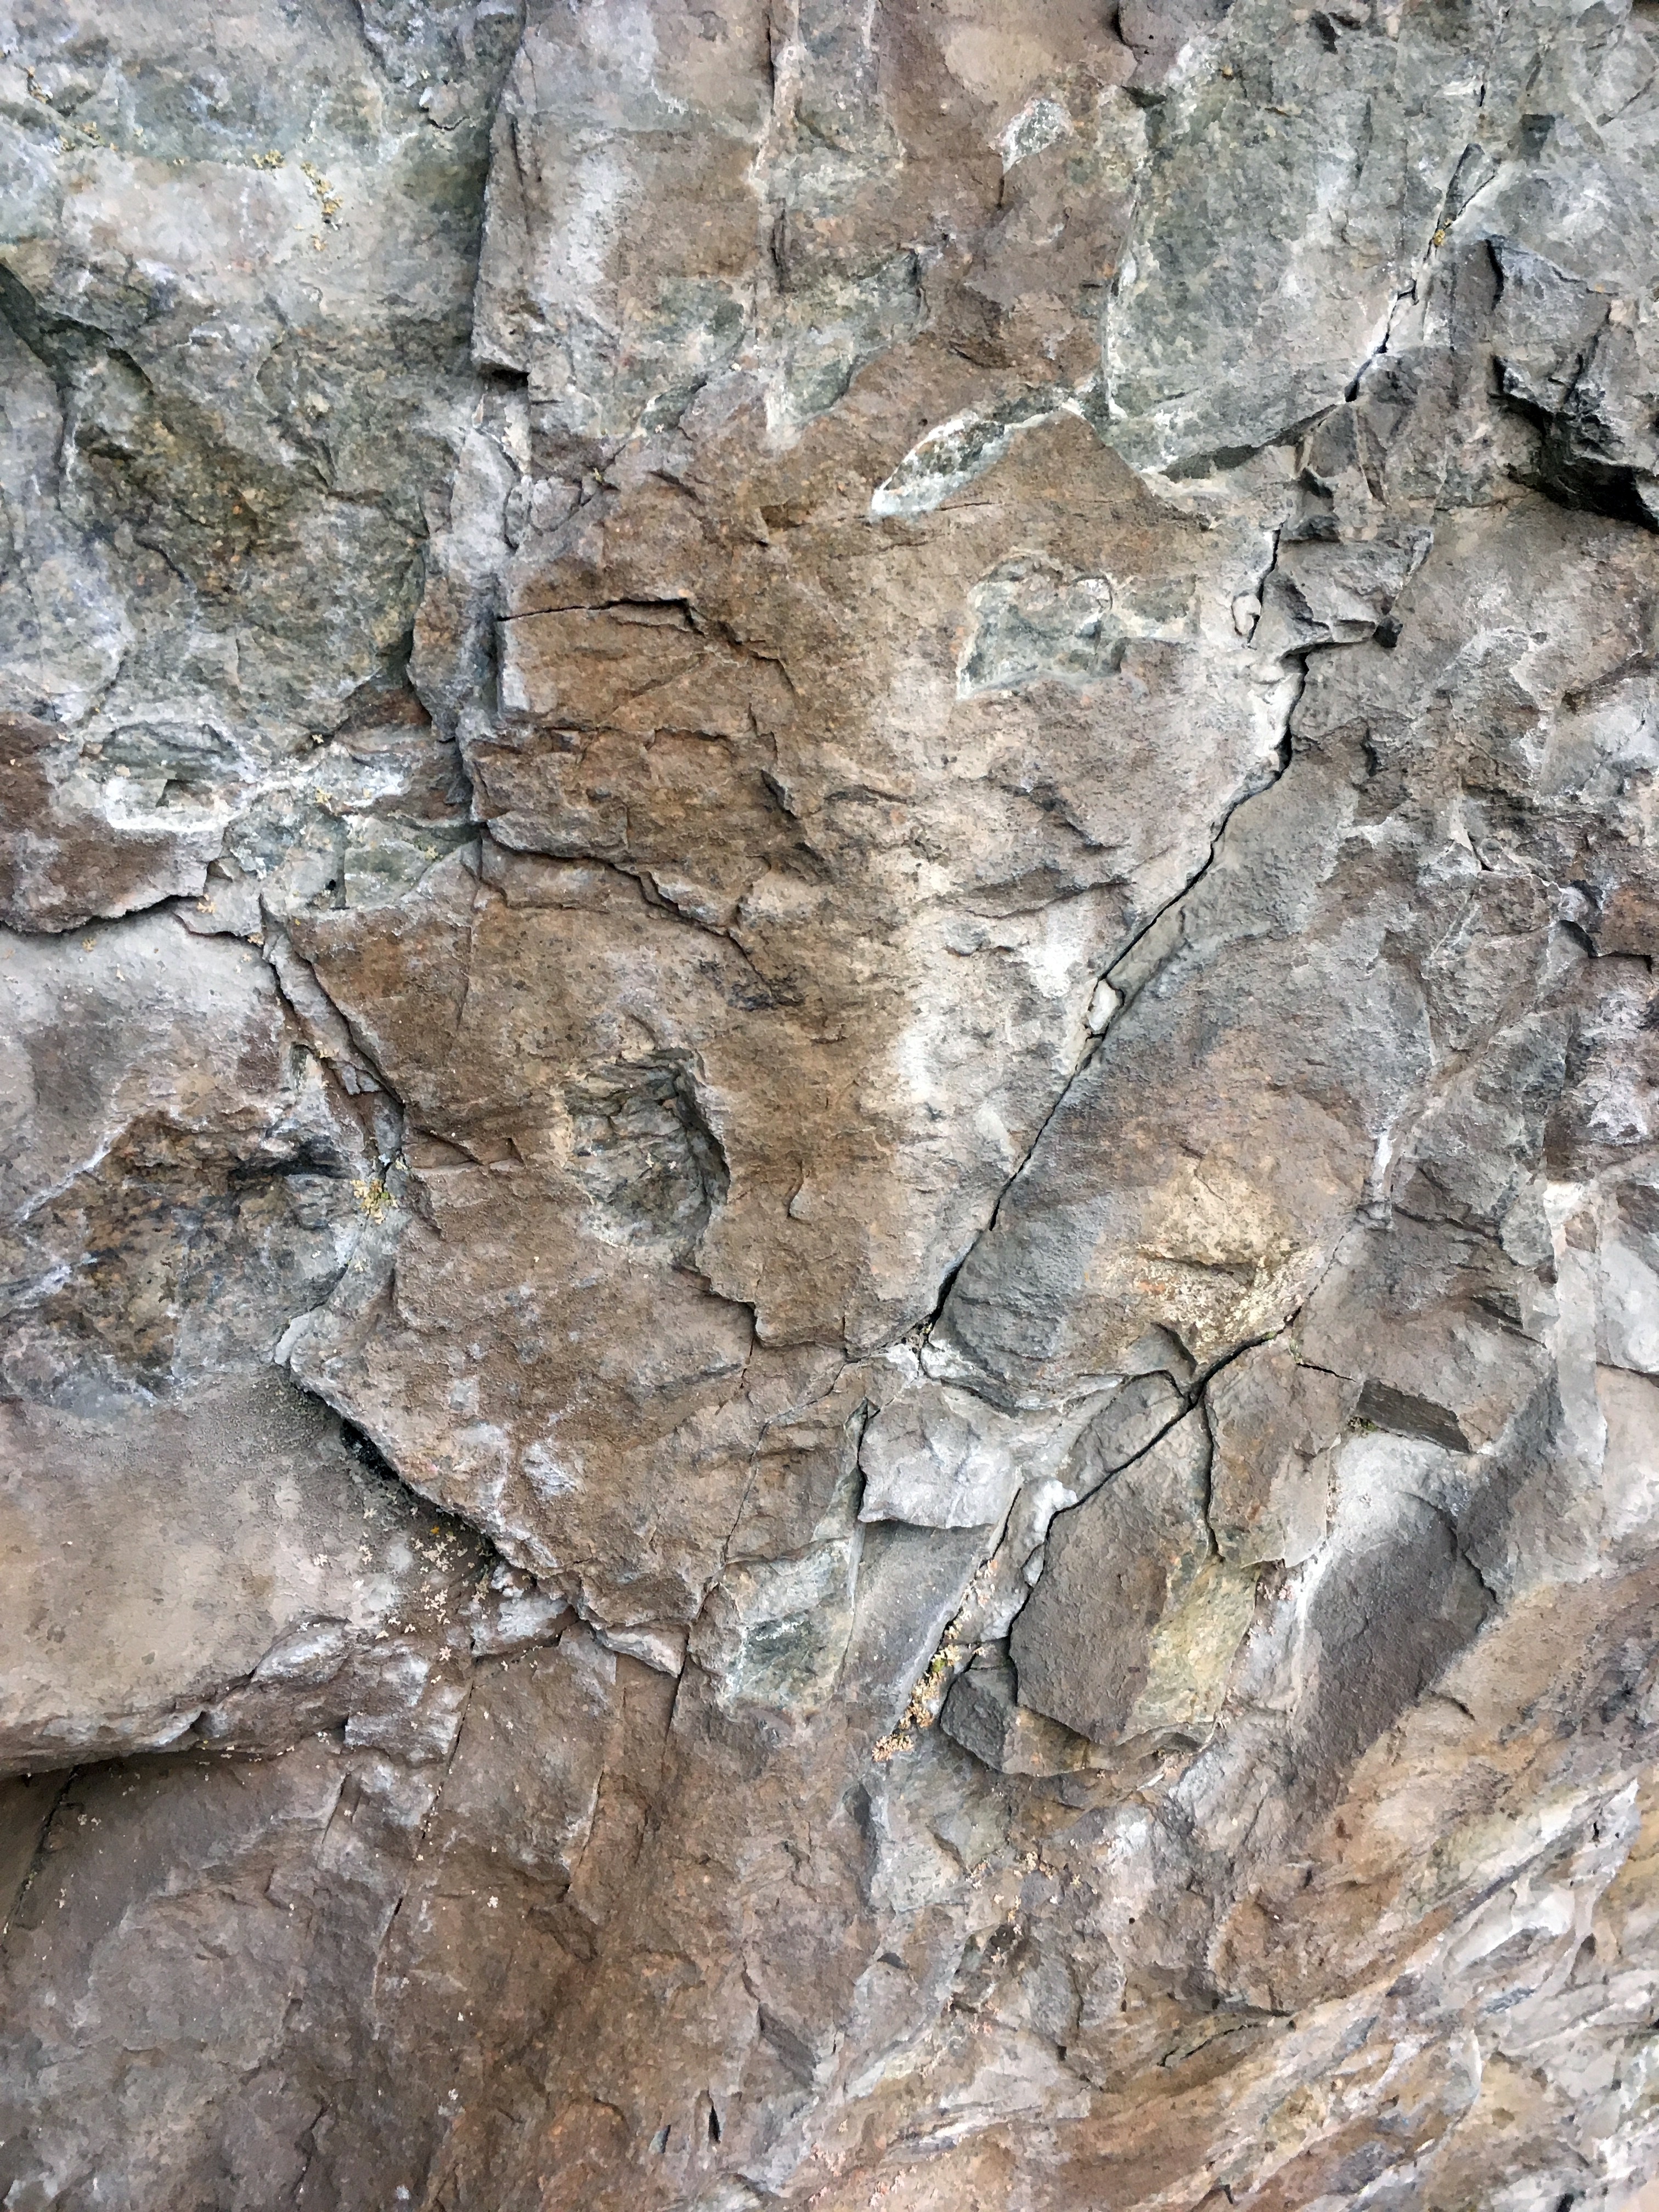
tree, nature, rock, wood, white, texture, trunk, wall, stone, formation, pattern, natural, brown, soil, gray, stone wall, black, terrain, material, lichen, grey, background, geology, outcrop, gravel, marble, wallpaper, iron, hard, strong, bedrock, organics, solid, stone texture, fracture